Traditional patterns of Korea

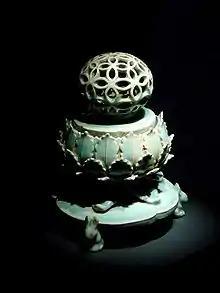
Interlocking circle pattern, Chilbo-mun (칠보문), or Shippo dates from 12th century

Geometric patterns are patterns formed by horizontal, vertical, and diagonal lines, or circles. These patterns can be found as far back as prehistoric times, and are considered to be the most primitive patterns. Tools made in the Neolithic period and Bronze Age have repeated stripes, circles and concentric circles as designs. These patterns are thought to represent the sun, rays of sunlight, and rain. Other geometric patterns include: